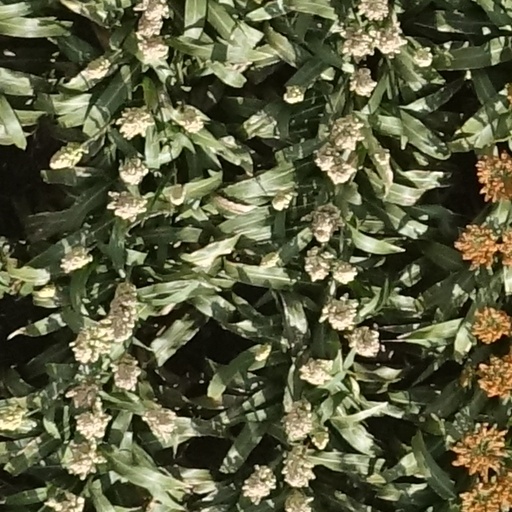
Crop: sorghum